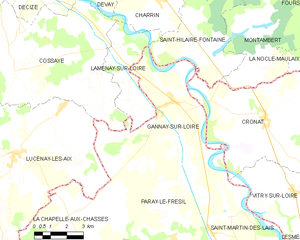
Carte des communes françaises: Gannay-sur-Loire